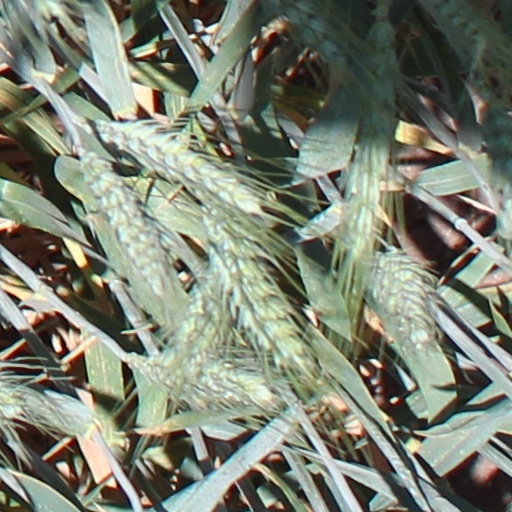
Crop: wheat